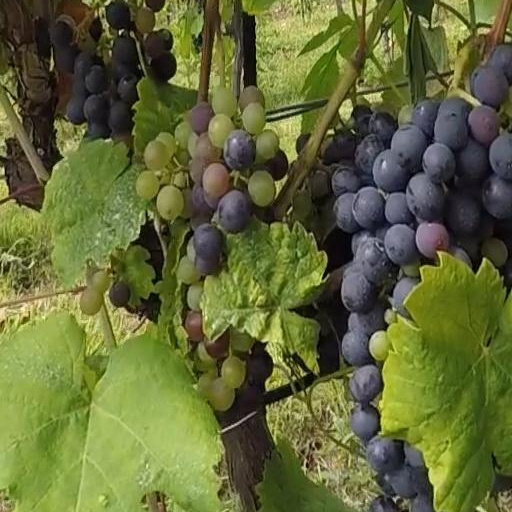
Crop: grape